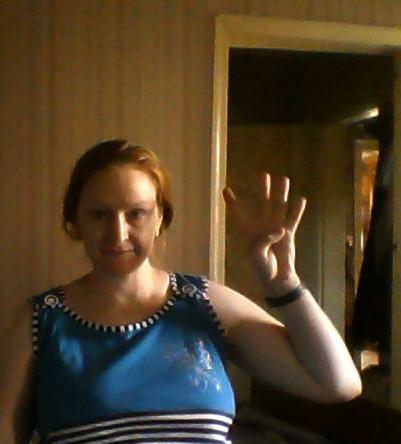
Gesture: four